Frederic Charles Danvers

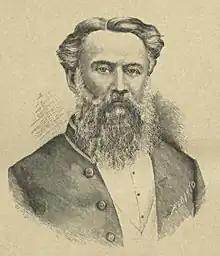
Engraved portrait by , after a photograph by J. Robinson & Sons

Frederic Charles Danvers (1833–1906), often Frederick, was a British civil servant and writer on engineering. The Superintendent of the India Office Records between 1884 and 1898, he was also a historian and wrote works on India.